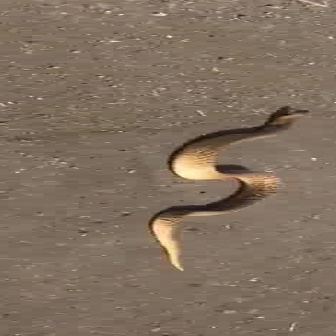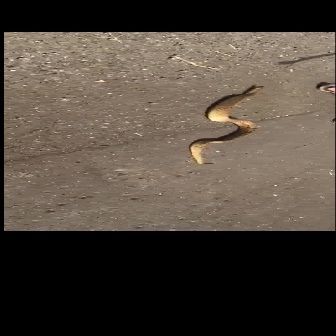
  Please identify the target specified by the bounding box [145,105,310,270] in the first image and locate it in the second image. Return the coordinates in [x_min,y_min,x_max,y_max] format.
Answer: [185,85,264,164]